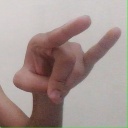
अक्षर: च